Arthur Hall (New Zealand politician)

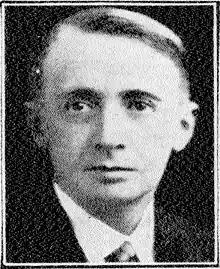

Arthur William Hall (3 August 1880 – 18 April 1931) was a New Zealand politician of the Reform Party and a farmer.